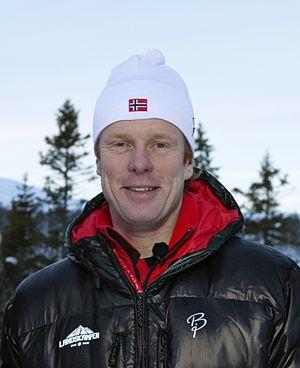
Cet article présente la liste des médaillés aux Jeux olympiques en ski de fond.